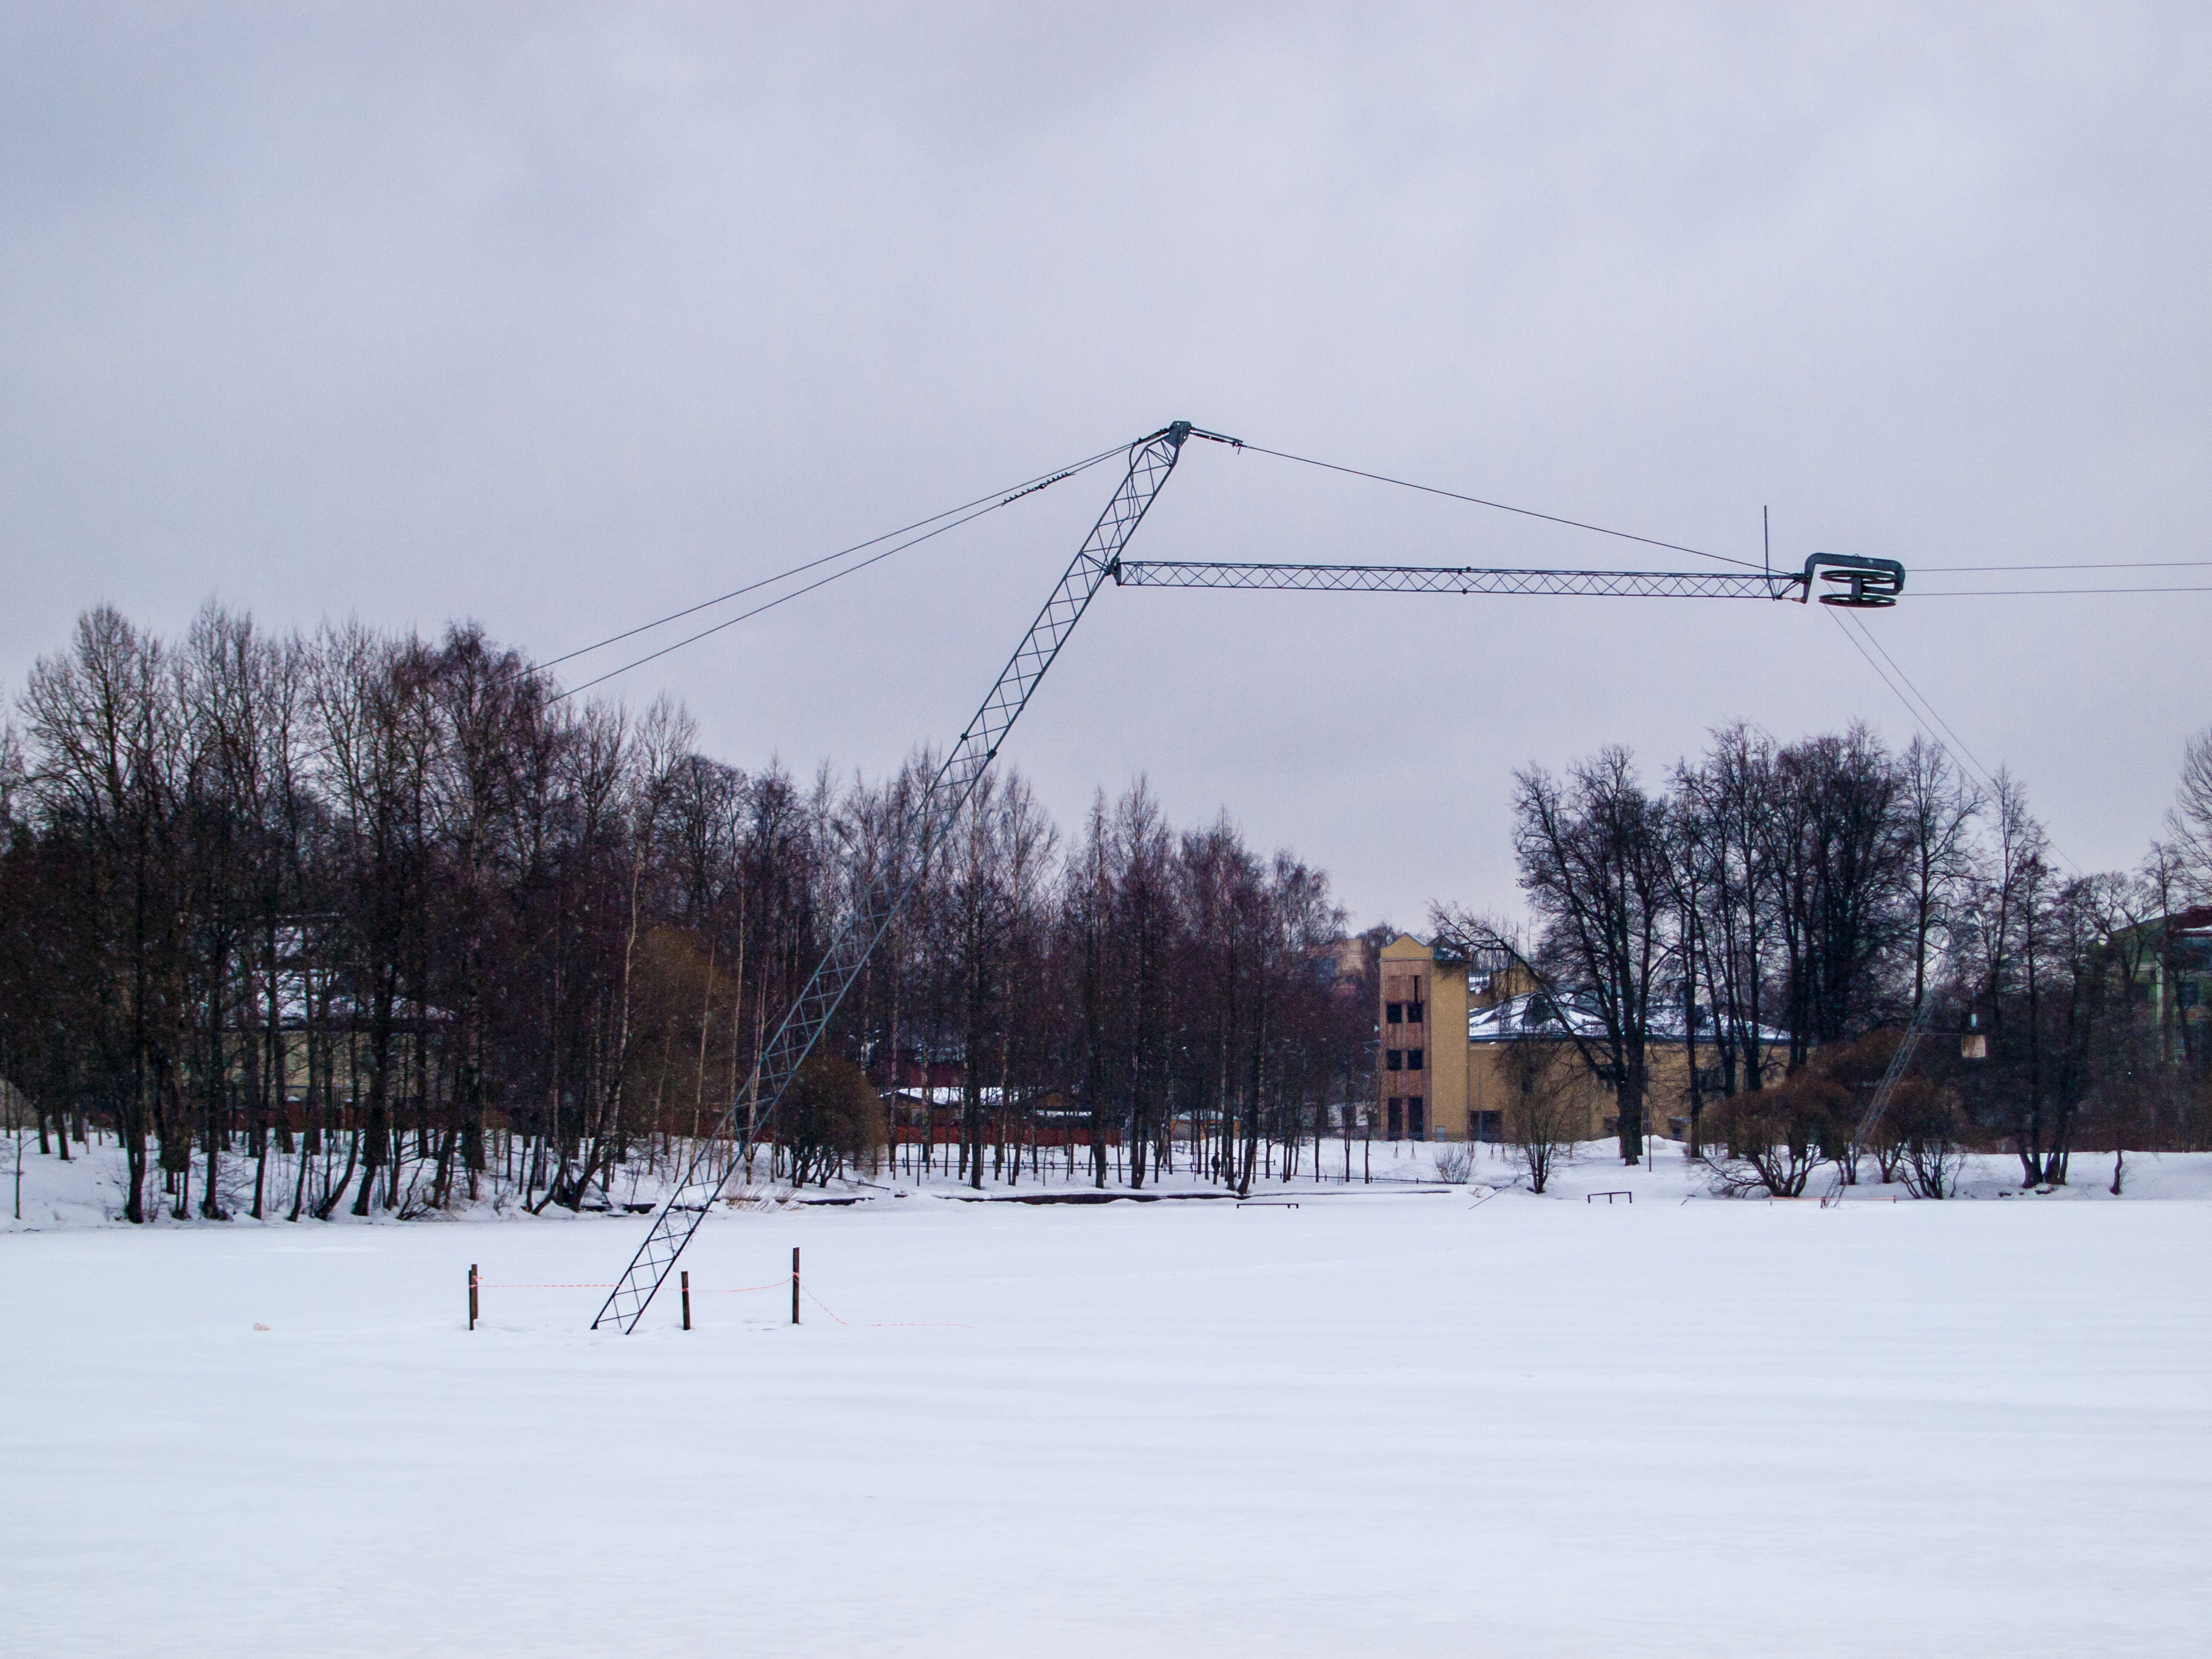
images, sky, snow, slope, tree, freezing, cloud, electricity, twig, natural landscape, overhead power line, horizon, winter, landscape, event, pole, public utility, precipitation, evening, crane, city, frost, transmission tower, building, wire, electrical supply